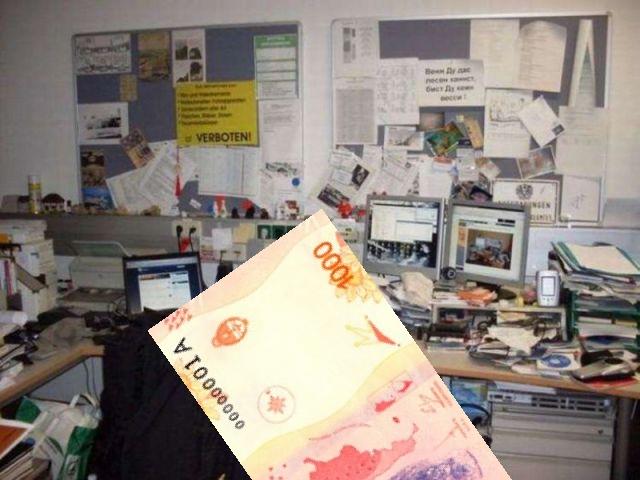
Denominación: 1000